Dave Gambee

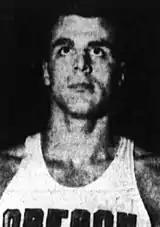
Gambee, circa 1955

Dave Gambee (born April 16, 1937) is an American former basketball player in the National Basketball Association (NBA).